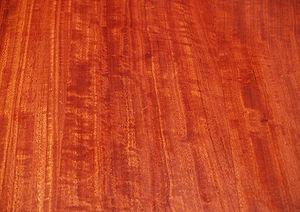
Le fil du bois, ou grain du bois, désigne le sens de ses fibres, et principalement détermine coupé le « bois de fil », et le « bois de bout ».